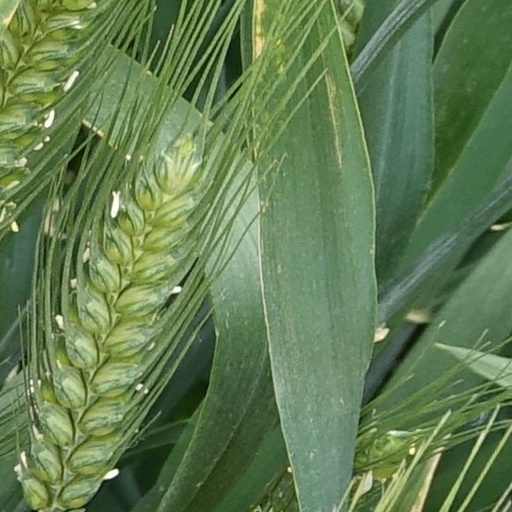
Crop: wheat